McAlister Auditorium

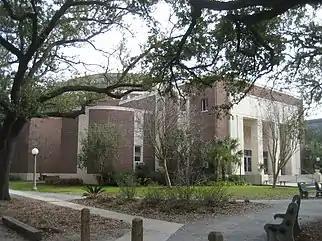
Main entrance (2010).

McAlister Auditorium is an event space located on Tulane University's Uptown Campus. It has been used for a variety of events on campus including academic ceremonies, lectures, & concerts.